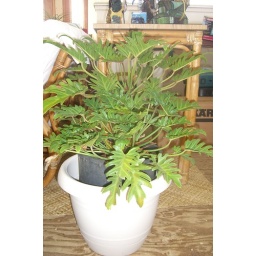
another plant in my aunty cora's house